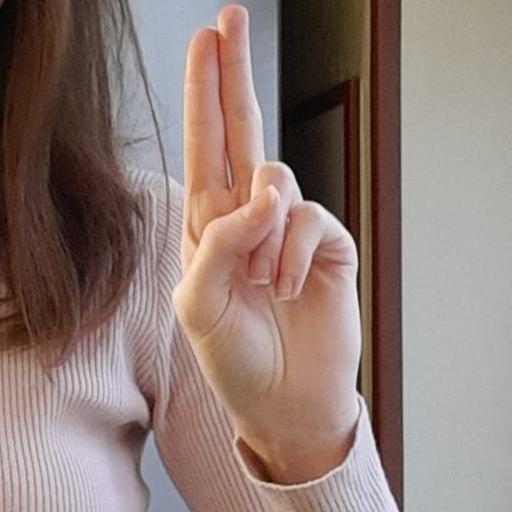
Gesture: two_up